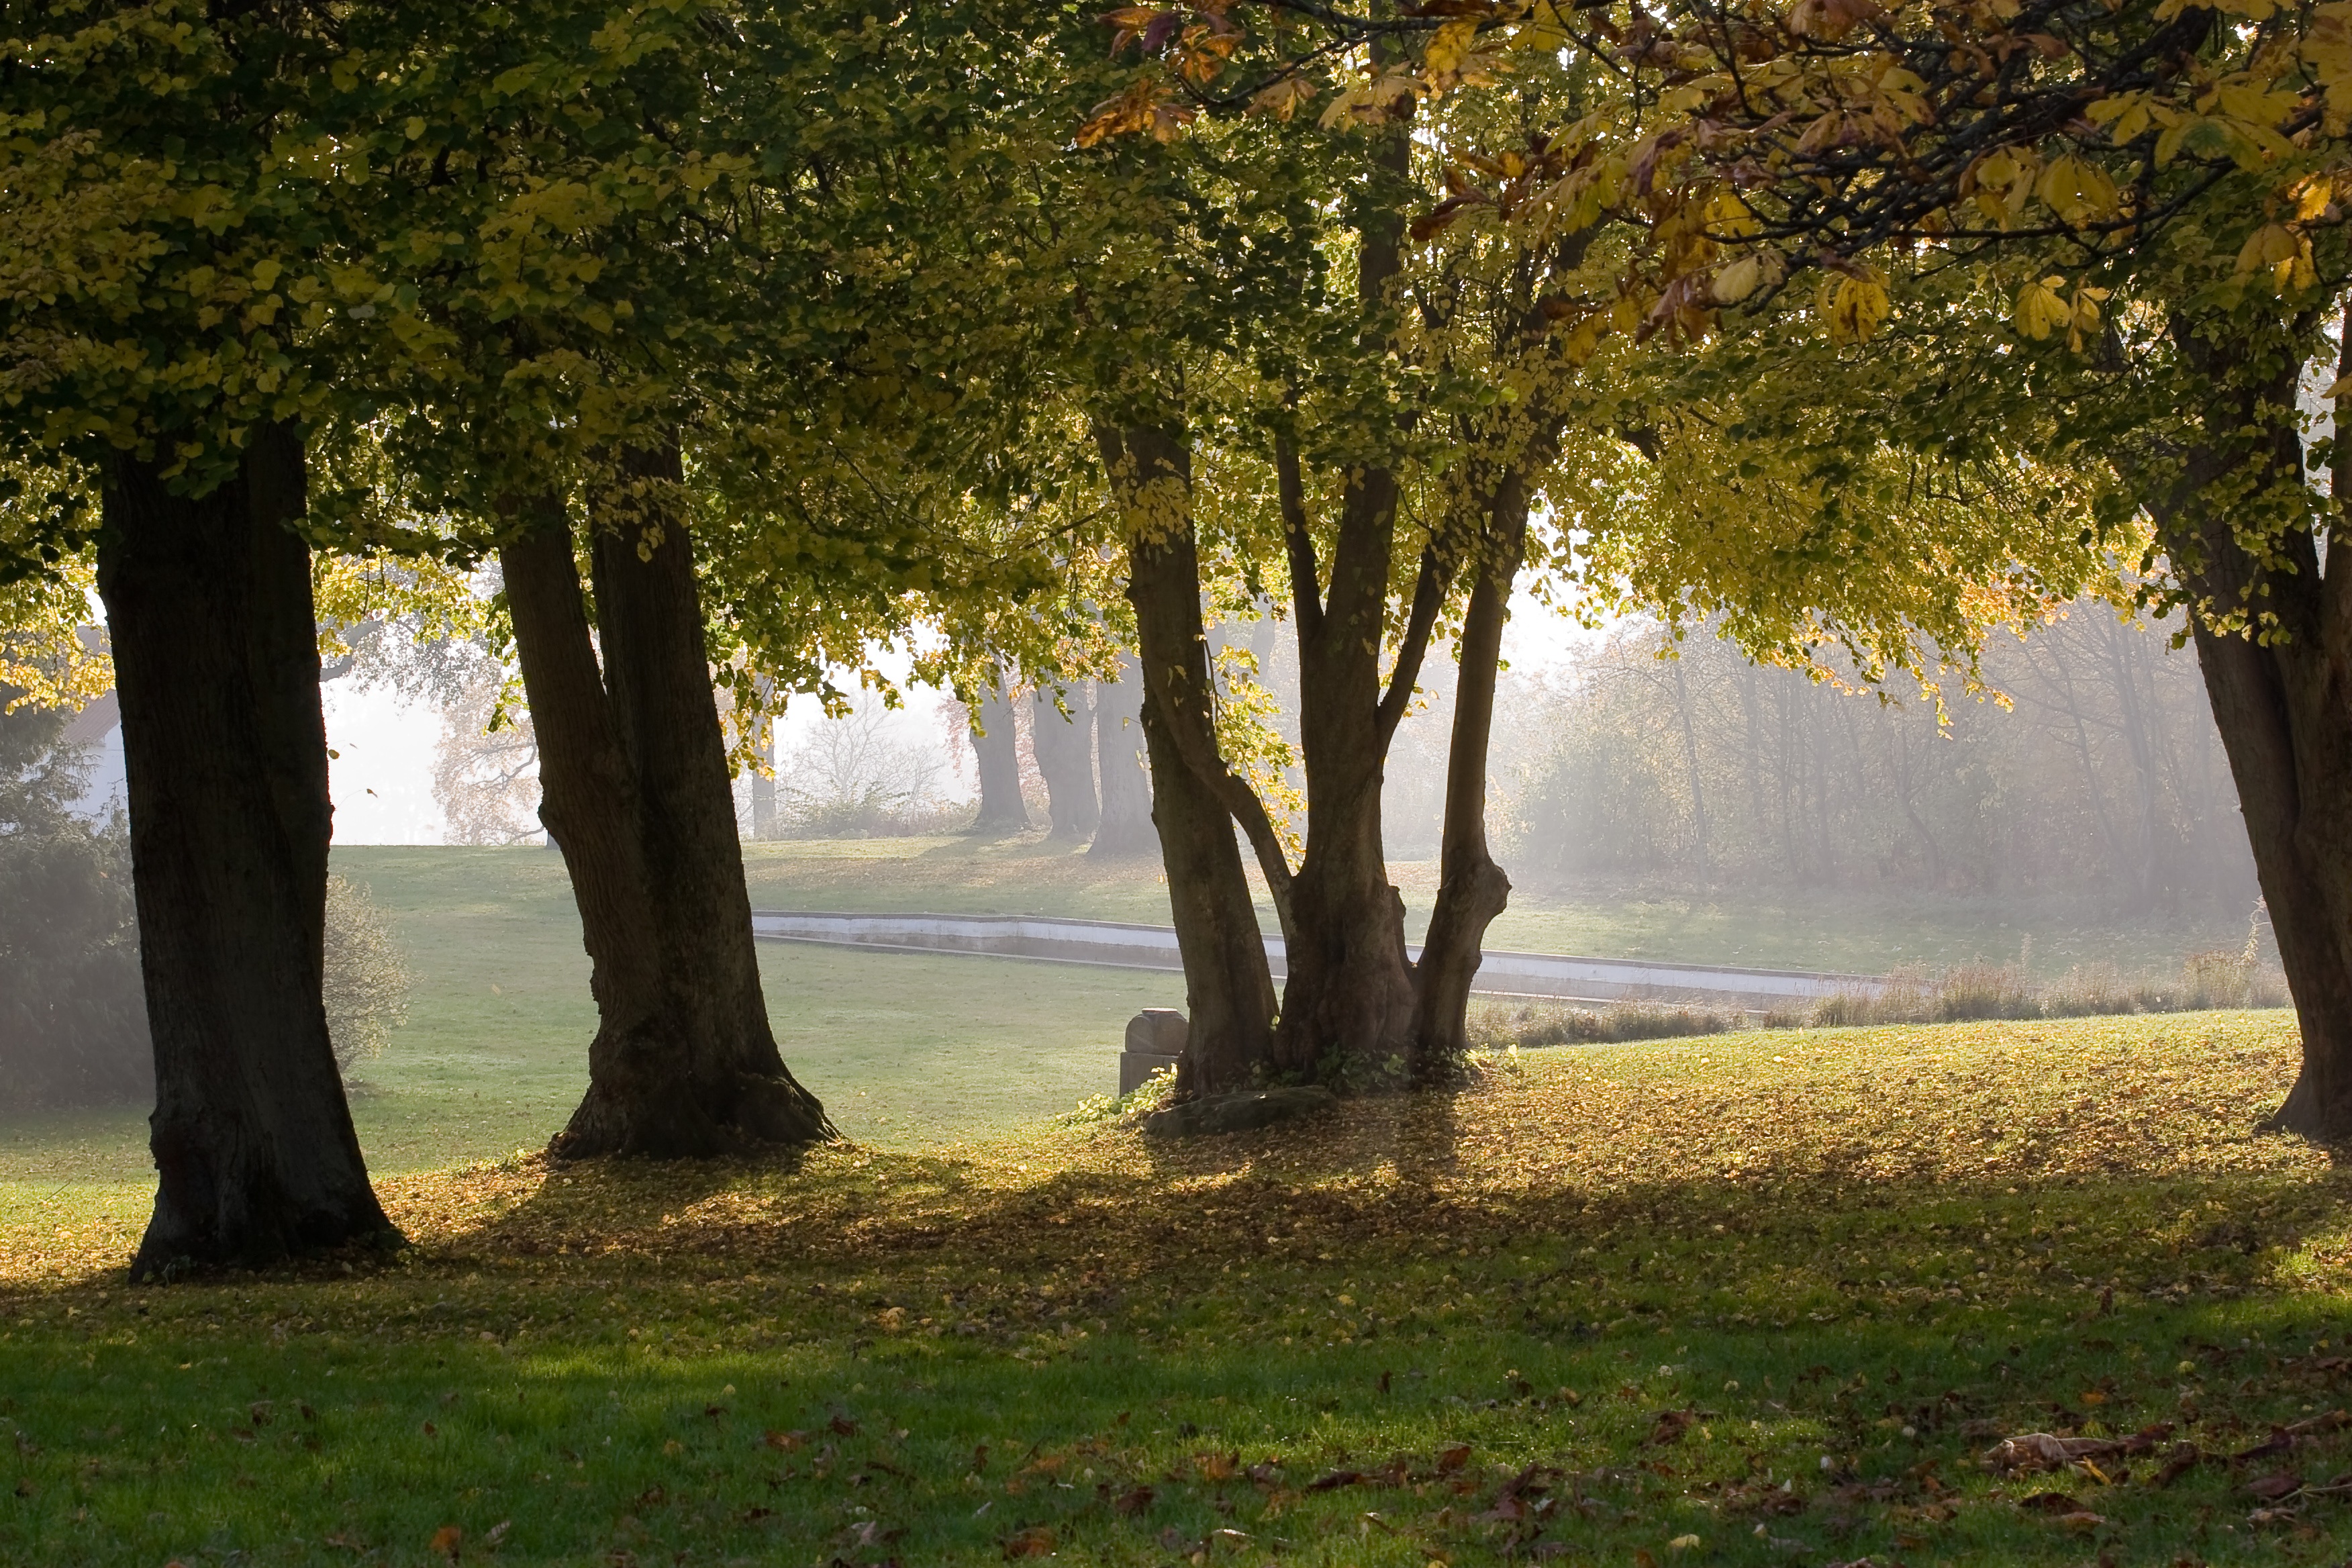
tree, nature, forest, grass, plant, meadow, sunlight, morning, leaf, green, lens, autumn, park, season, trees, woodland, habitat, natural environment, woody plant